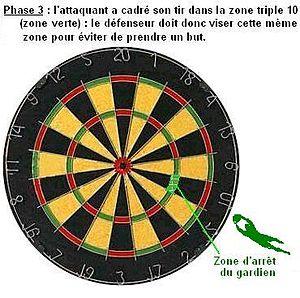
Footballdarts - phase 3
Les fléchettes sont un jeu d'adresse consistant à jeter des projectiles munis d'une pointe sur une cible.